Velebit caves

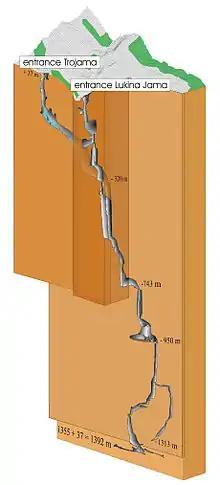
The Lukina Jama–Trojama cave system. Overview of the geographical position and 3D cave cross-section

The Velebit mountains of Croatia have several deep caves with some of the world's largest subterranean vertical drops.